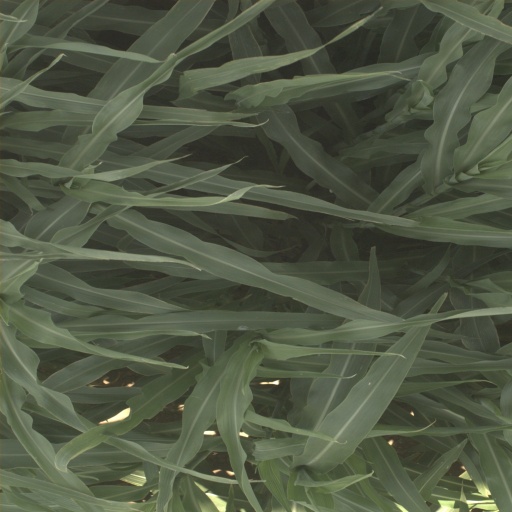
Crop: sorghum